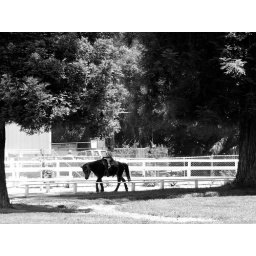
Horse ride in Griffith Park black white